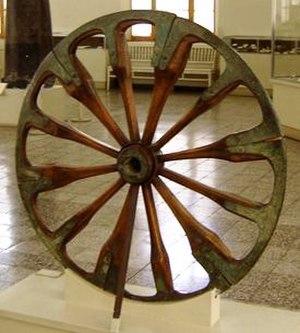
Hjul
Iransk hjul
Et hjul er en genstand, der er lavet til at dreje om en akse. De fleste hjul er runde, men især tandhjul kan i visse sammenhænge laves ovale eller med et eller flere udspring for en periodisk påvirkning af en enhed, der skal bevæge sig.